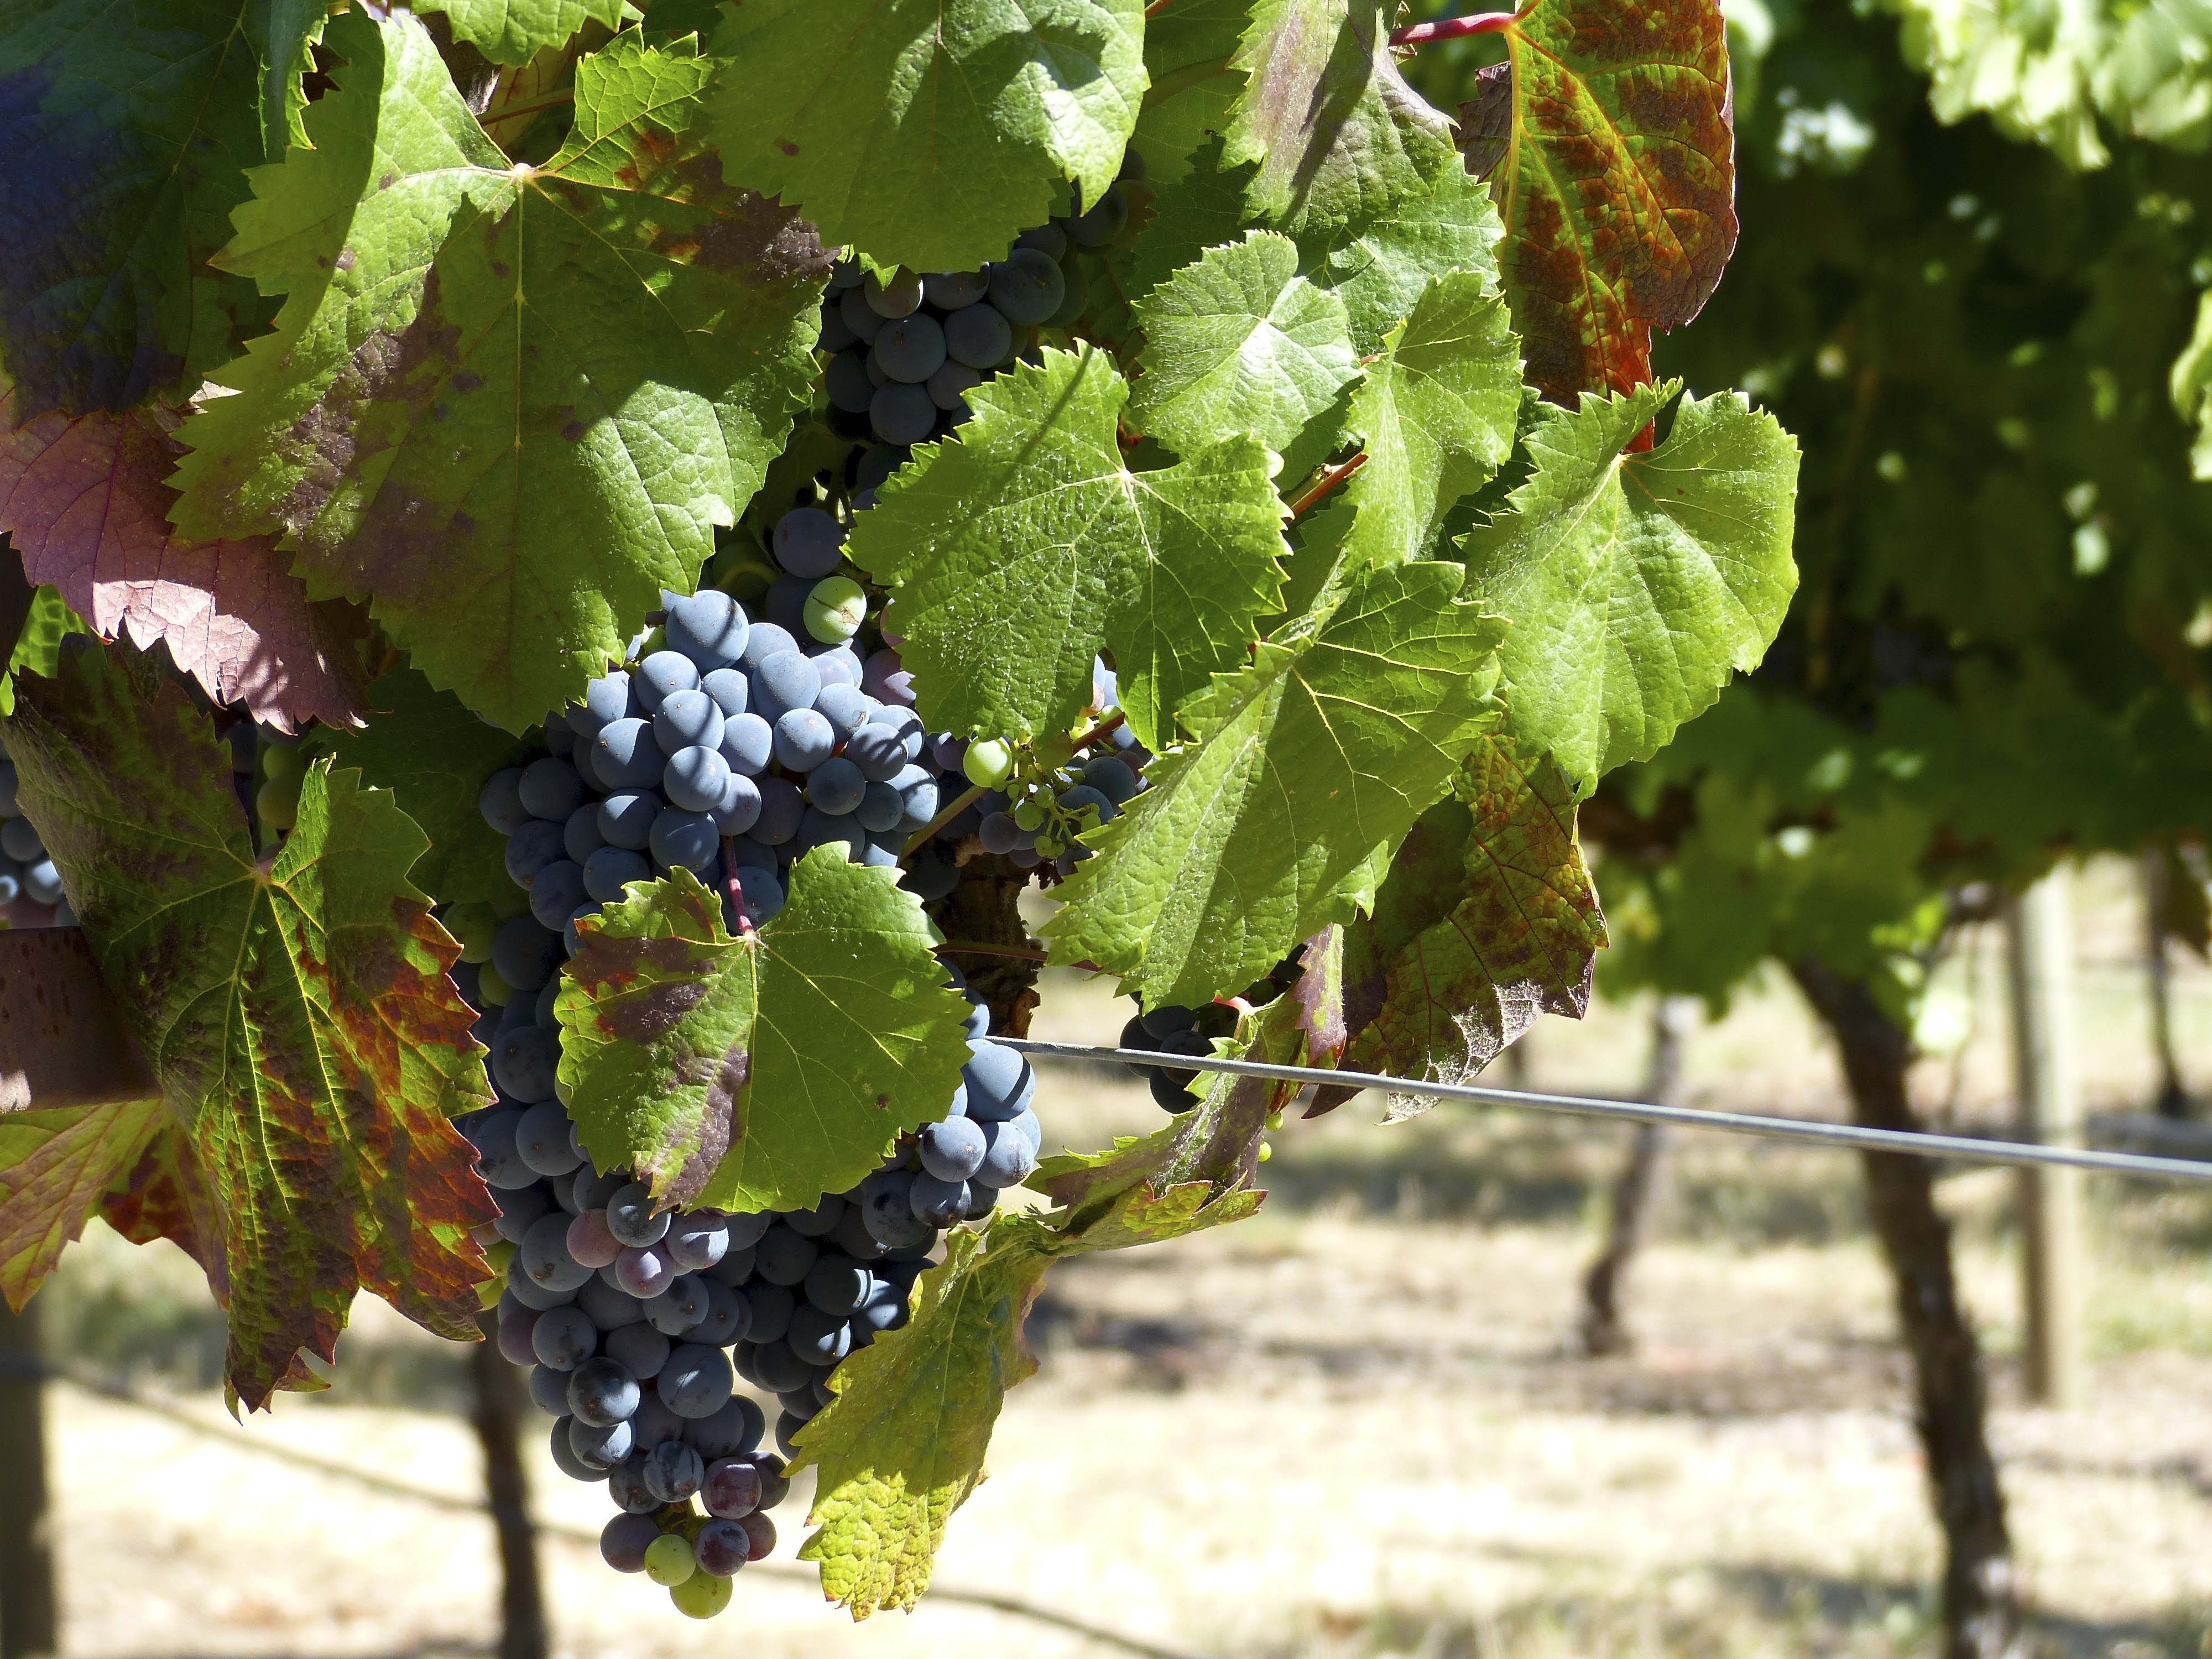
plant, grape, vineyard, wine, fruit, berry, flower, valley, travel, food, produce, usa, agriculture, california, shrub, grapes, production, winery, napa, sterling, flowering plant, vitis, land plant, grapevine family